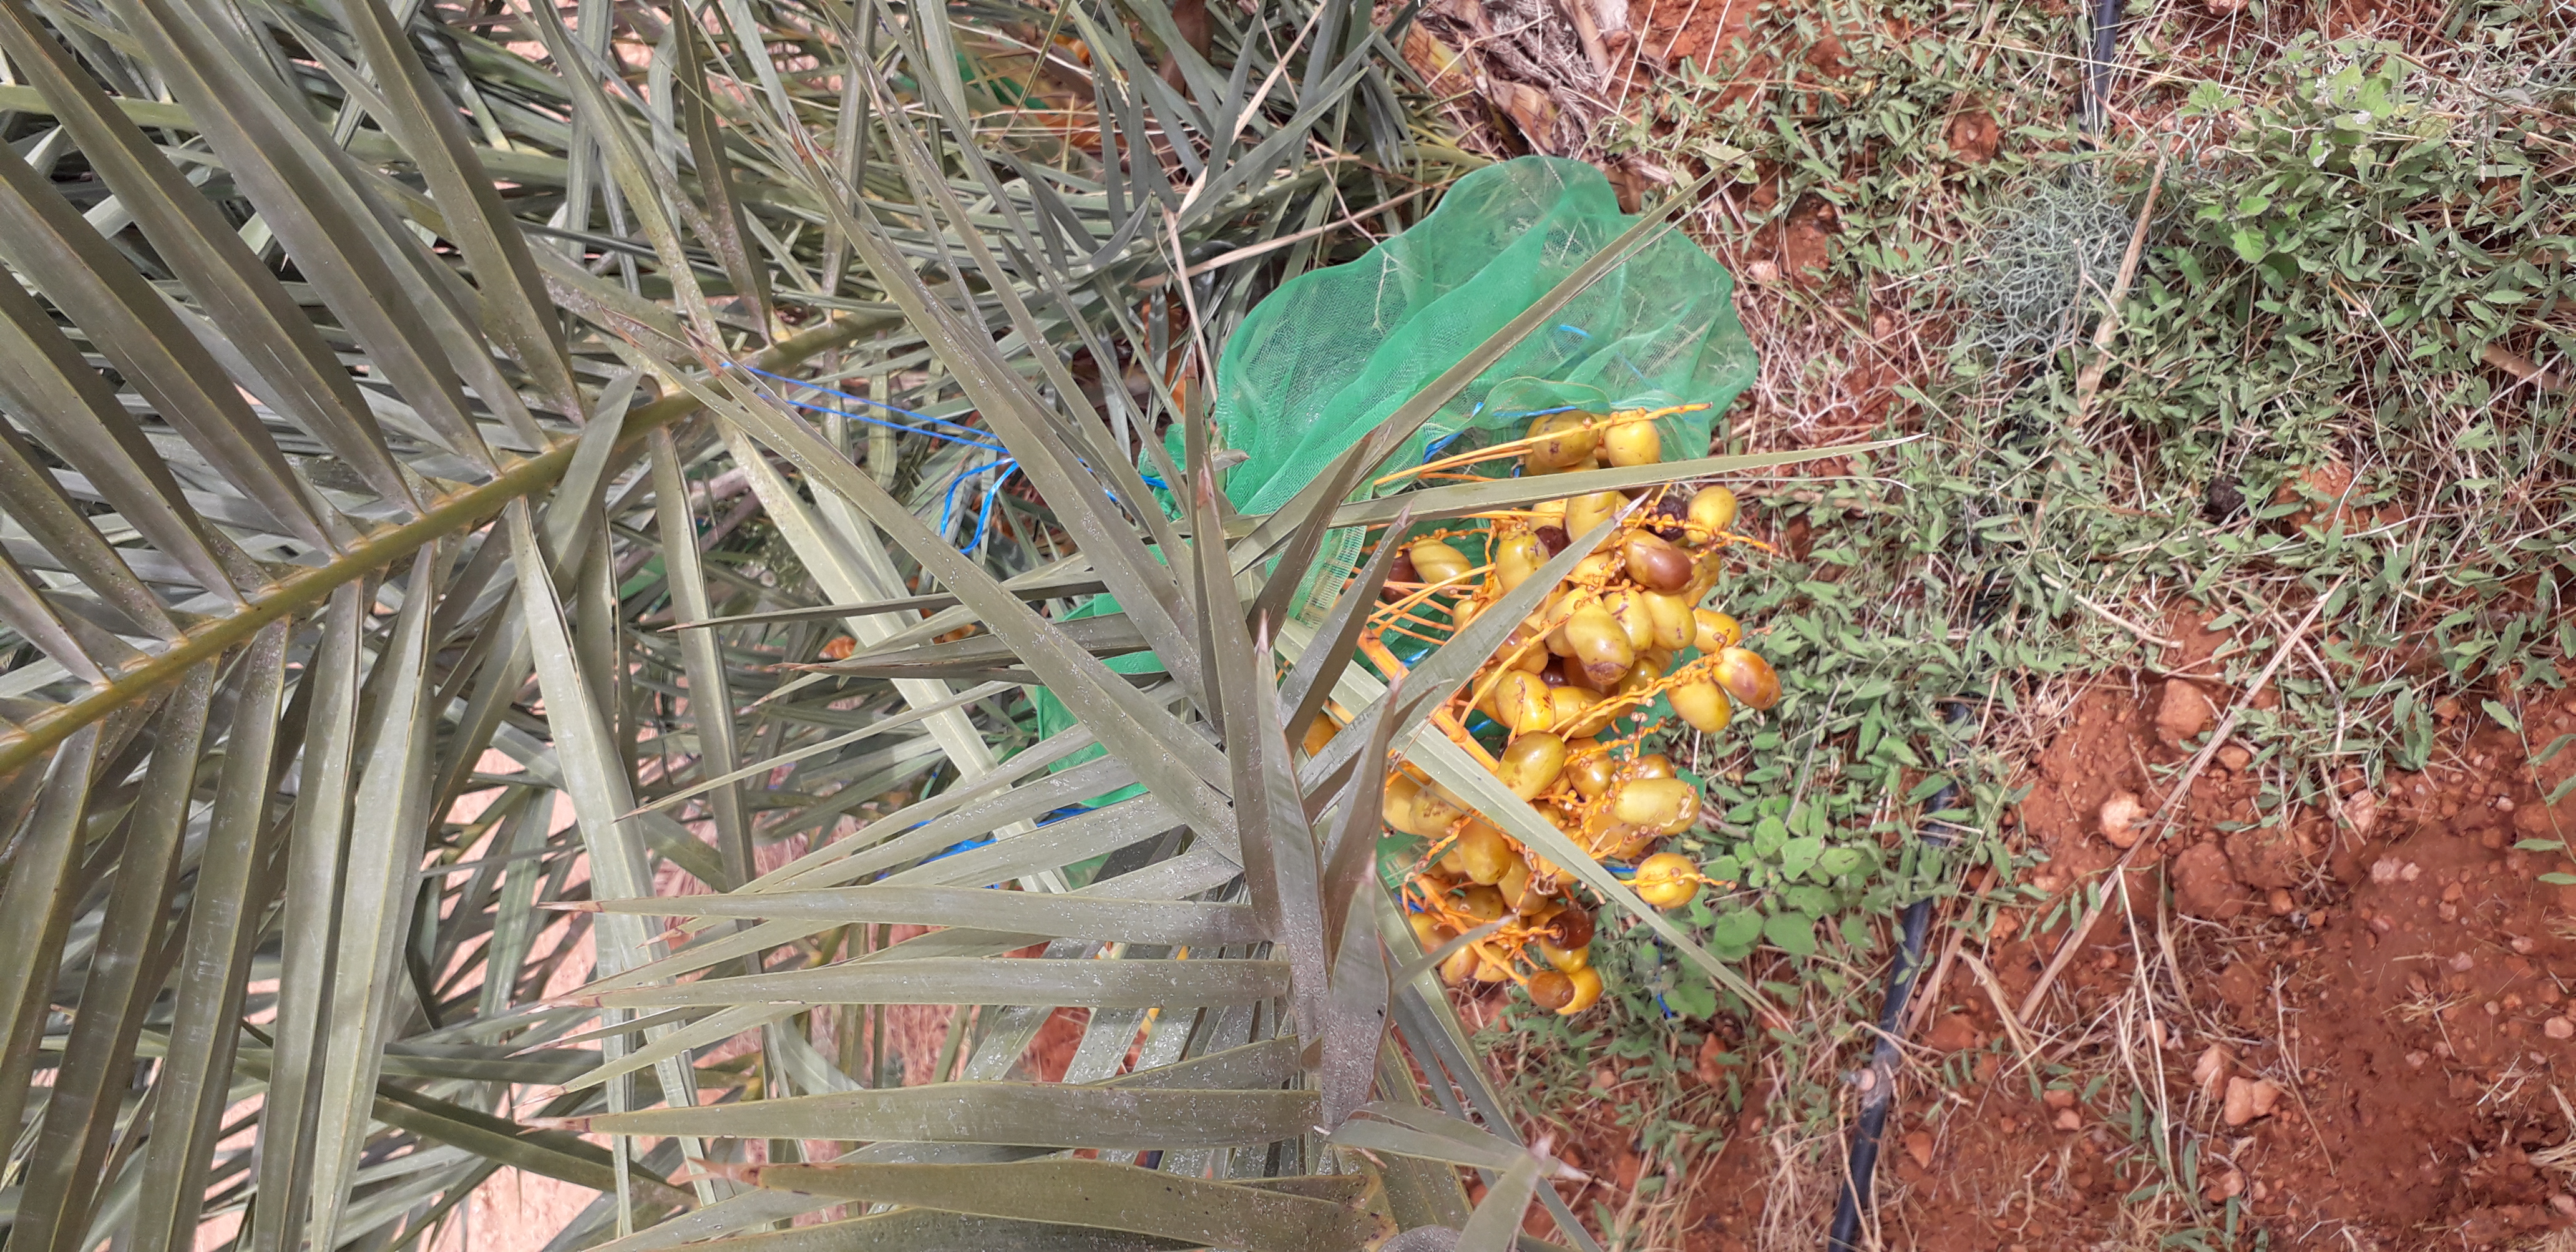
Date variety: Boufagous